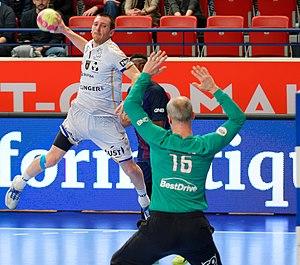
Rencontre de LidlStarligue entre le PSG et l'S Dunkerque. A Coubertin, le 08 mars 2017.
Baptiste Butto, né le 13 février 1987 à Algrange, est un handballeur international français évoluant au poste d'ailier gauche. Il évolue dans le club de Dunkerque Handball Grand Littoral depuis 2009.